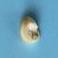
Maize quality: Bad